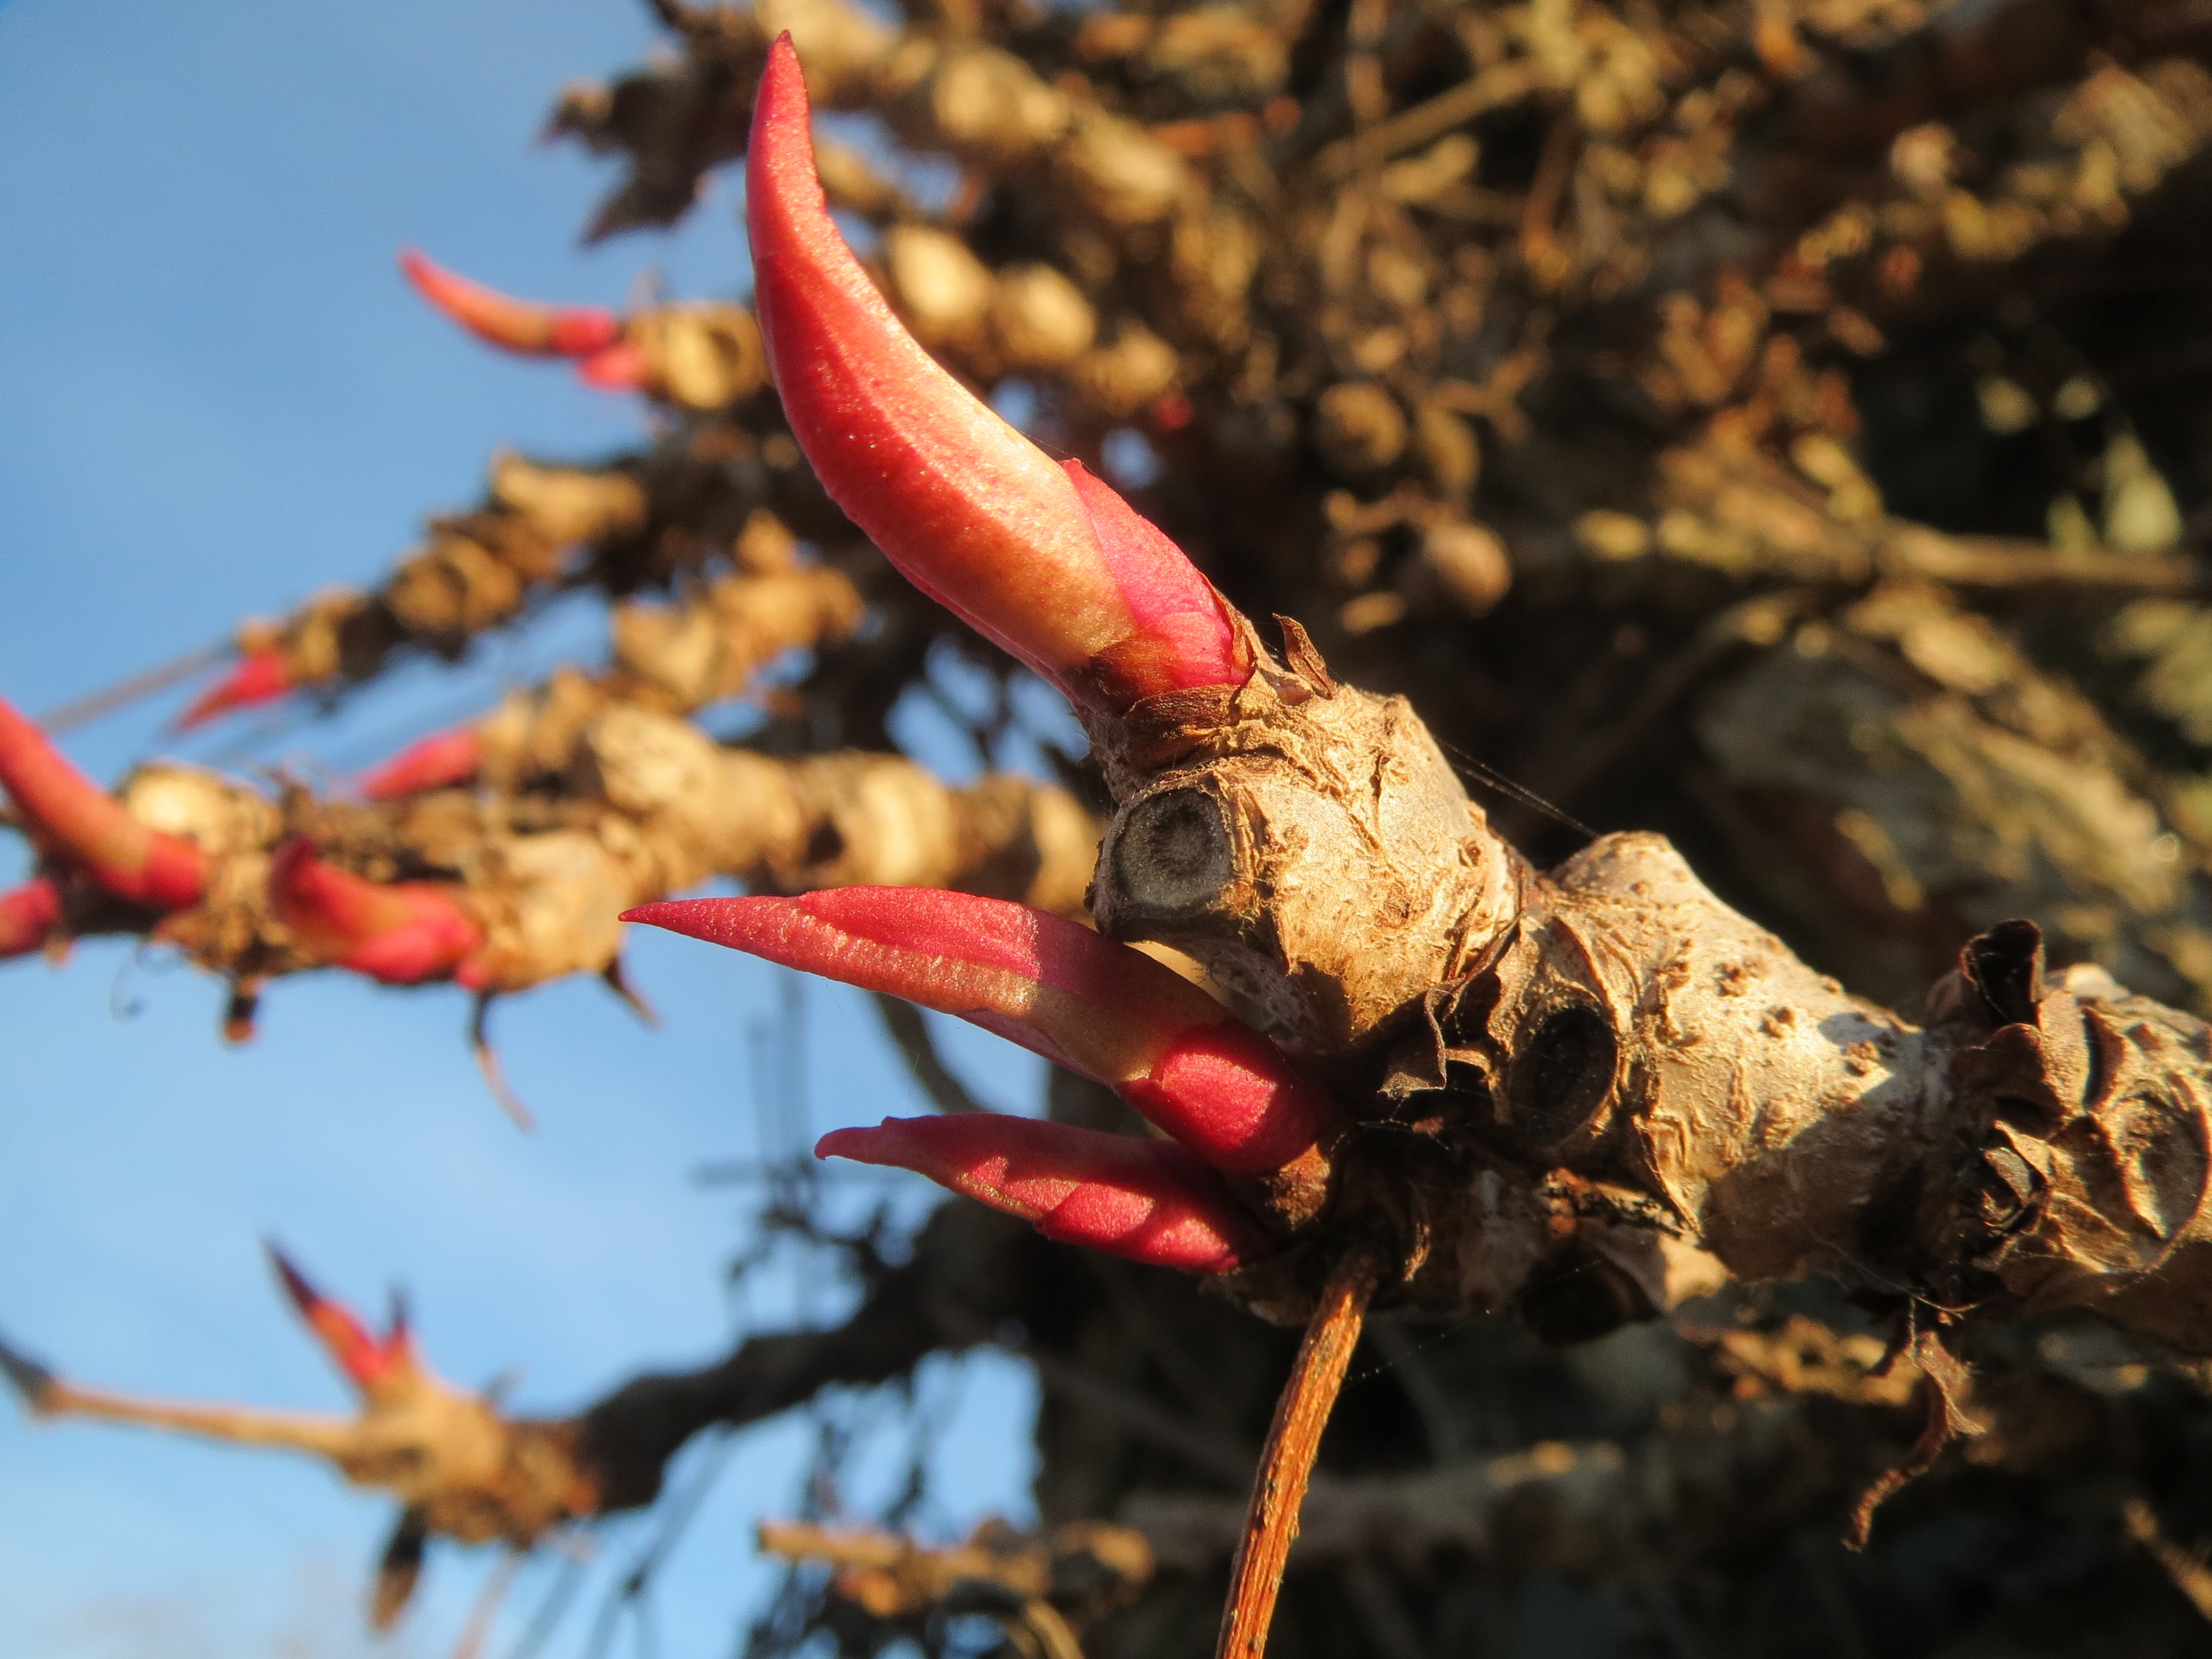
tree, nature, branch, plant, leaf, flower, food, produce, autumn, soil, botany, flora, close up, bud, macro photography, flowering plant, plant stem, woody plant, land plant, thorns spines and prickles, virginia creeper, parthenocissus quinquefolia, victoria creeper, five leaved ivy, five finger